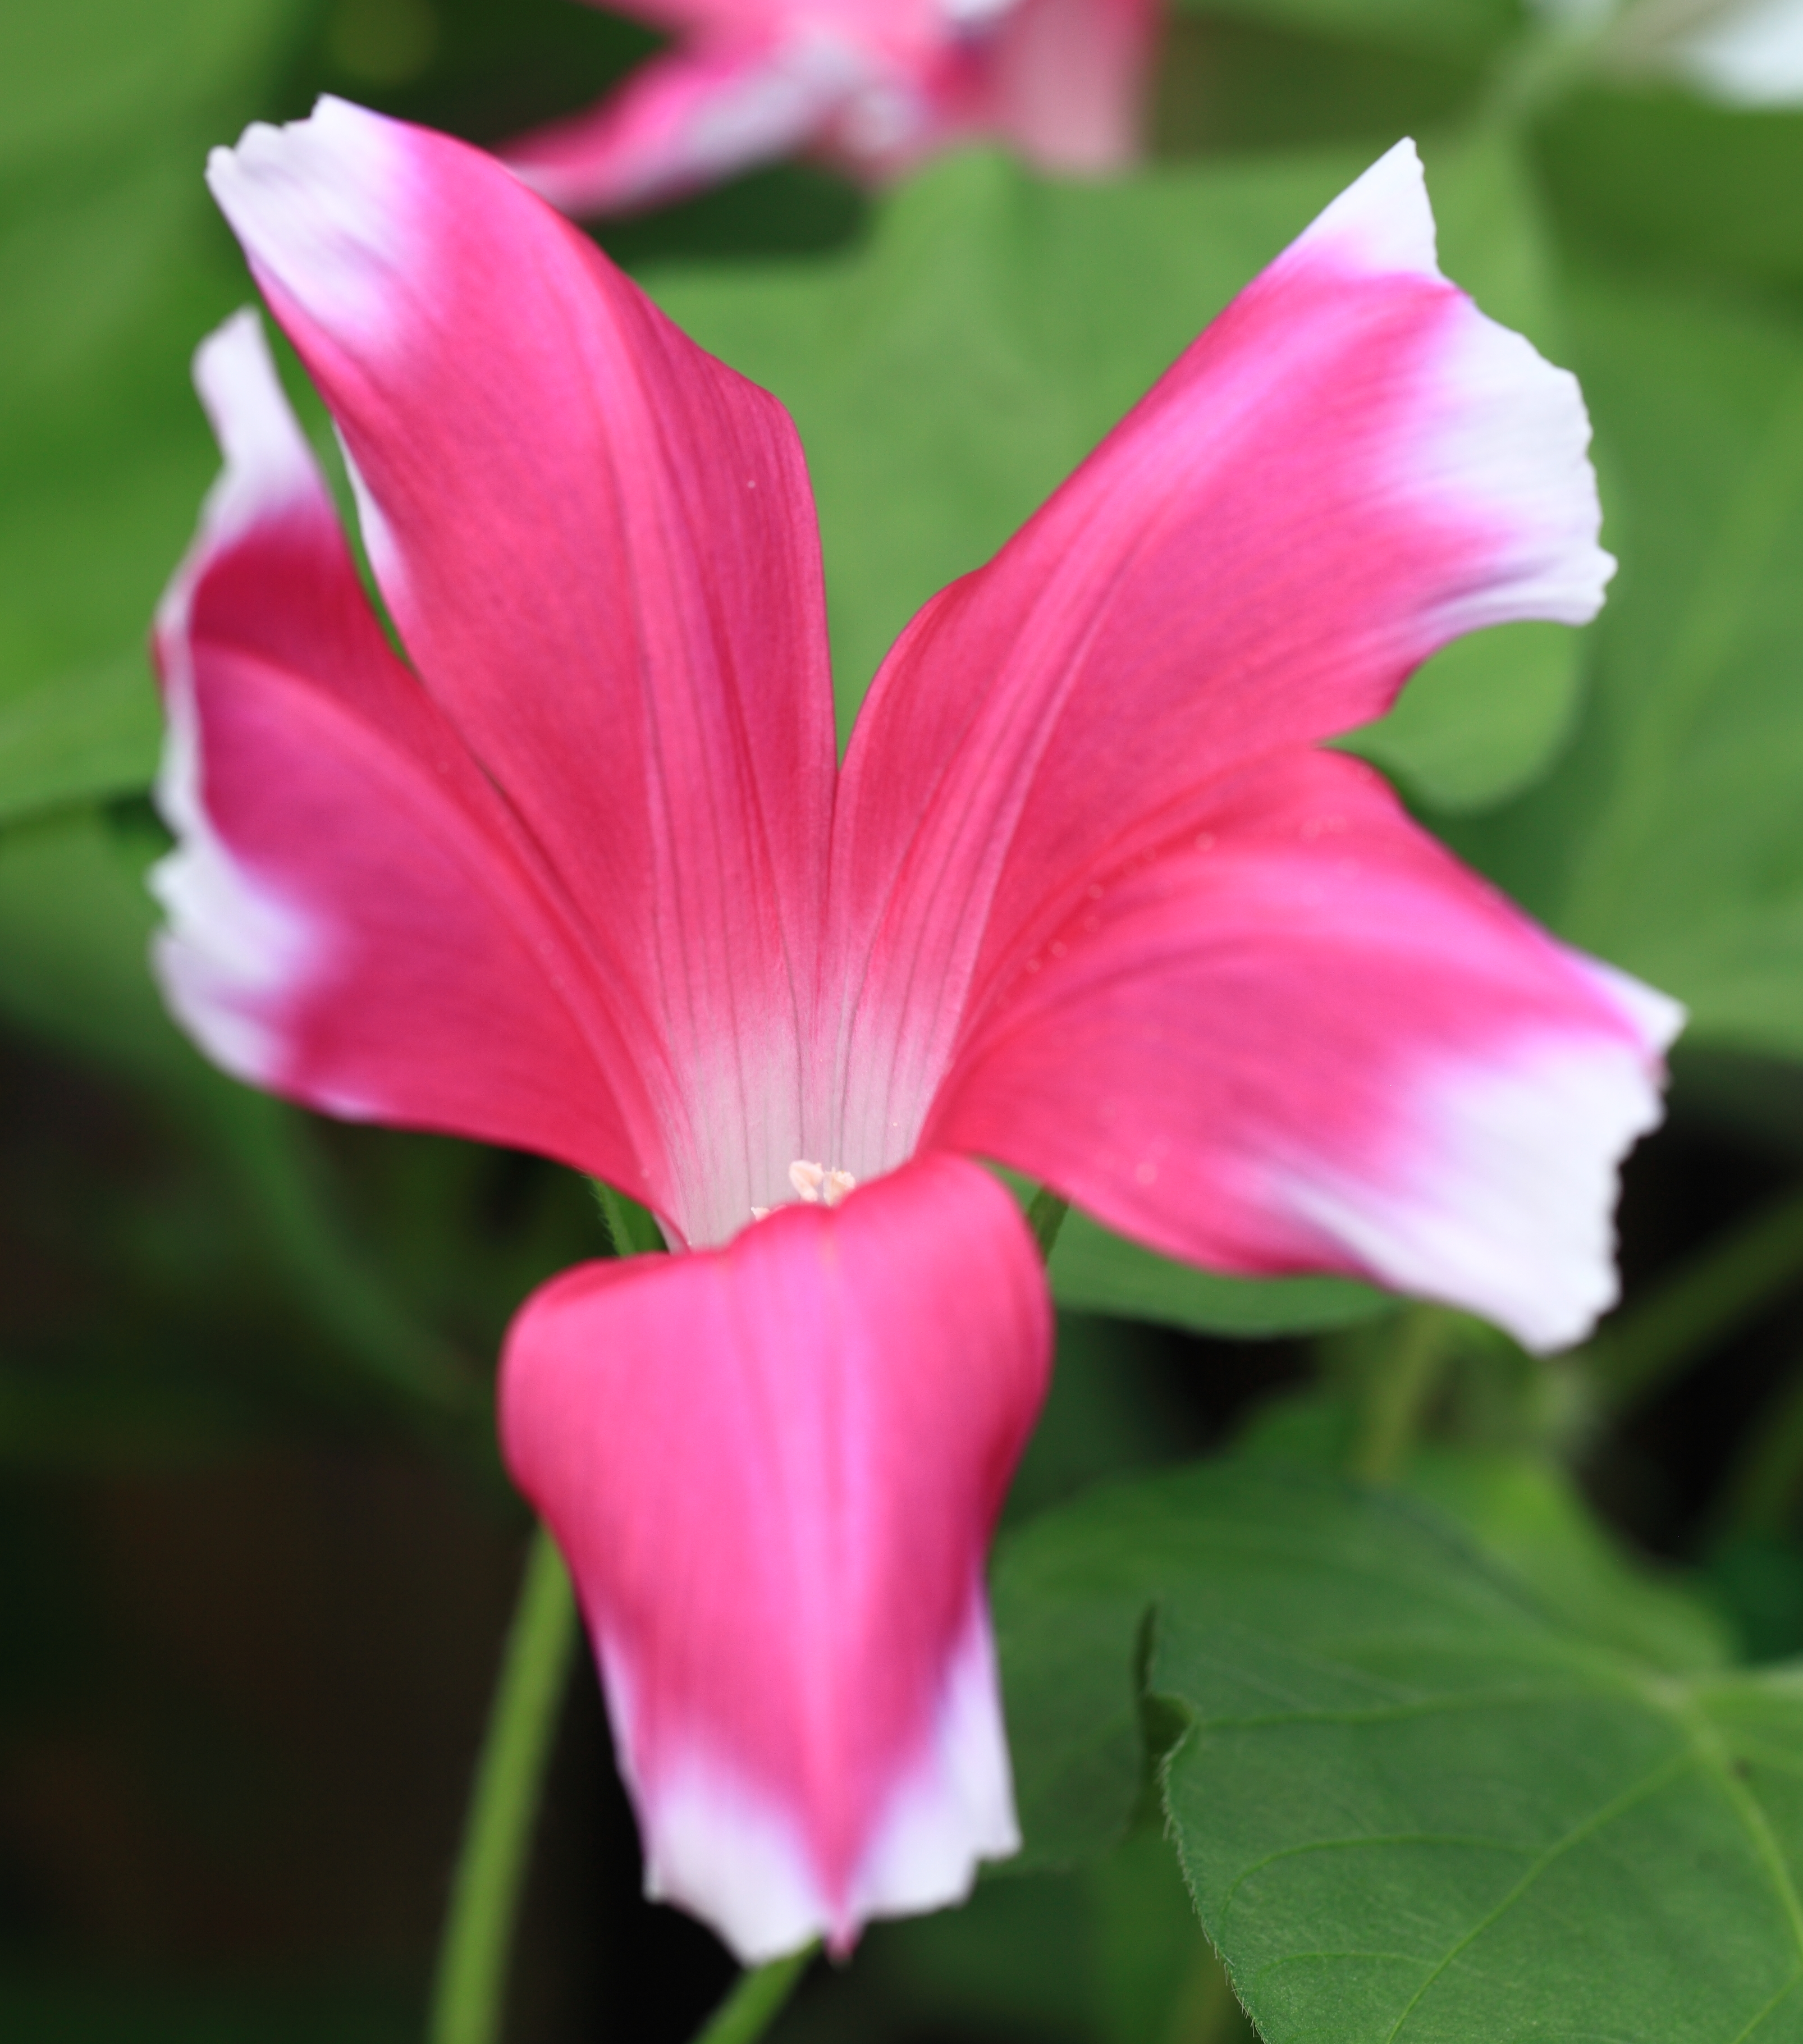
plant, flower, petal, high, botany, flora, 5d, morningglory, sakura, hires, markii, ipomoea, hi, res, resolution, chiba, macro photography, nil, taxonomy binomial ipomoeanil, flowering plant, annual plant, plant stem, land plant